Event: Nepal Earthquake
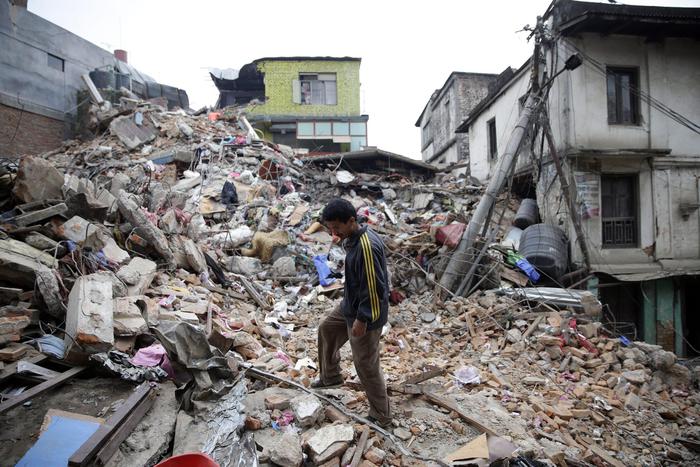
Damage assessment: damage